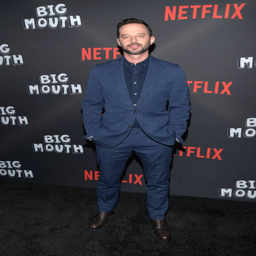
comedian arrives at the premiere .